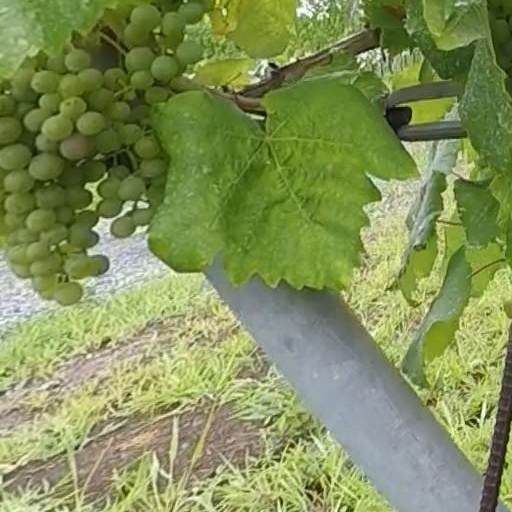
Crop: grape